British Indians

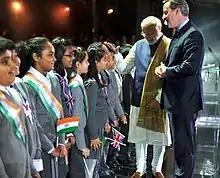
Indian prime minister Narendra Modi meets British Indian children in London in 2015

In the 2001 UK Census, Indians in the UK were most likely to have responded to code 41 - Indian or Indian British. Indian was one of only five sub categories in the UK census which represents a nation (along with Irish, Pakistani, Bangladeshi, Chinese, Vietnamese).